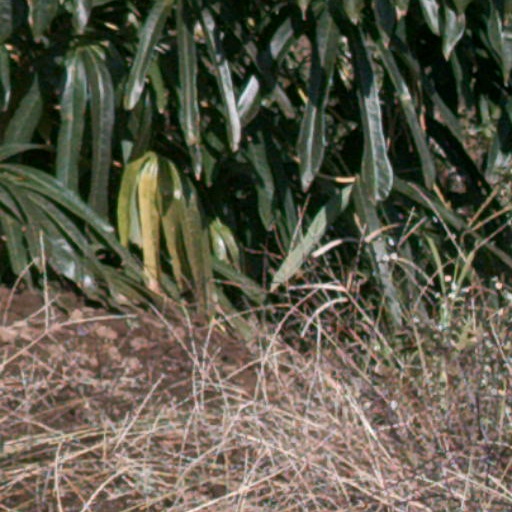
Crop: cassava